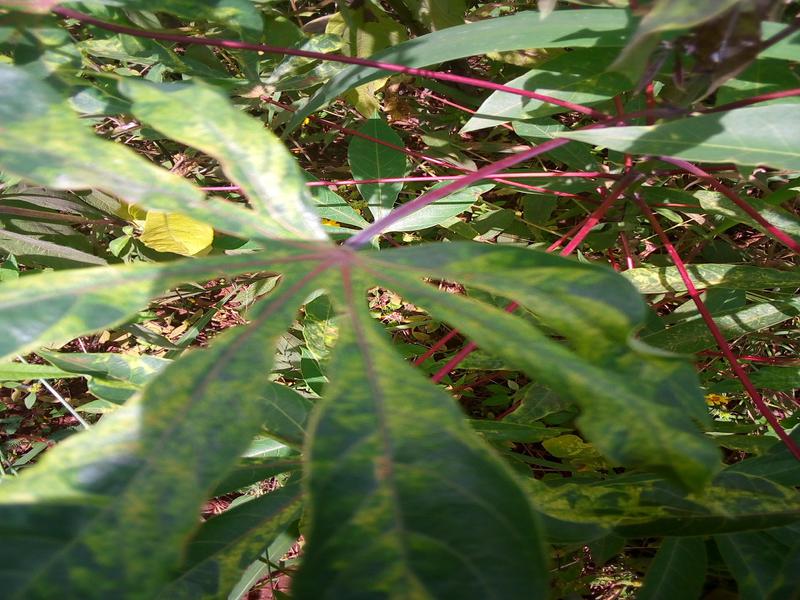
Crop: cassava
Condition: mosaic_disease